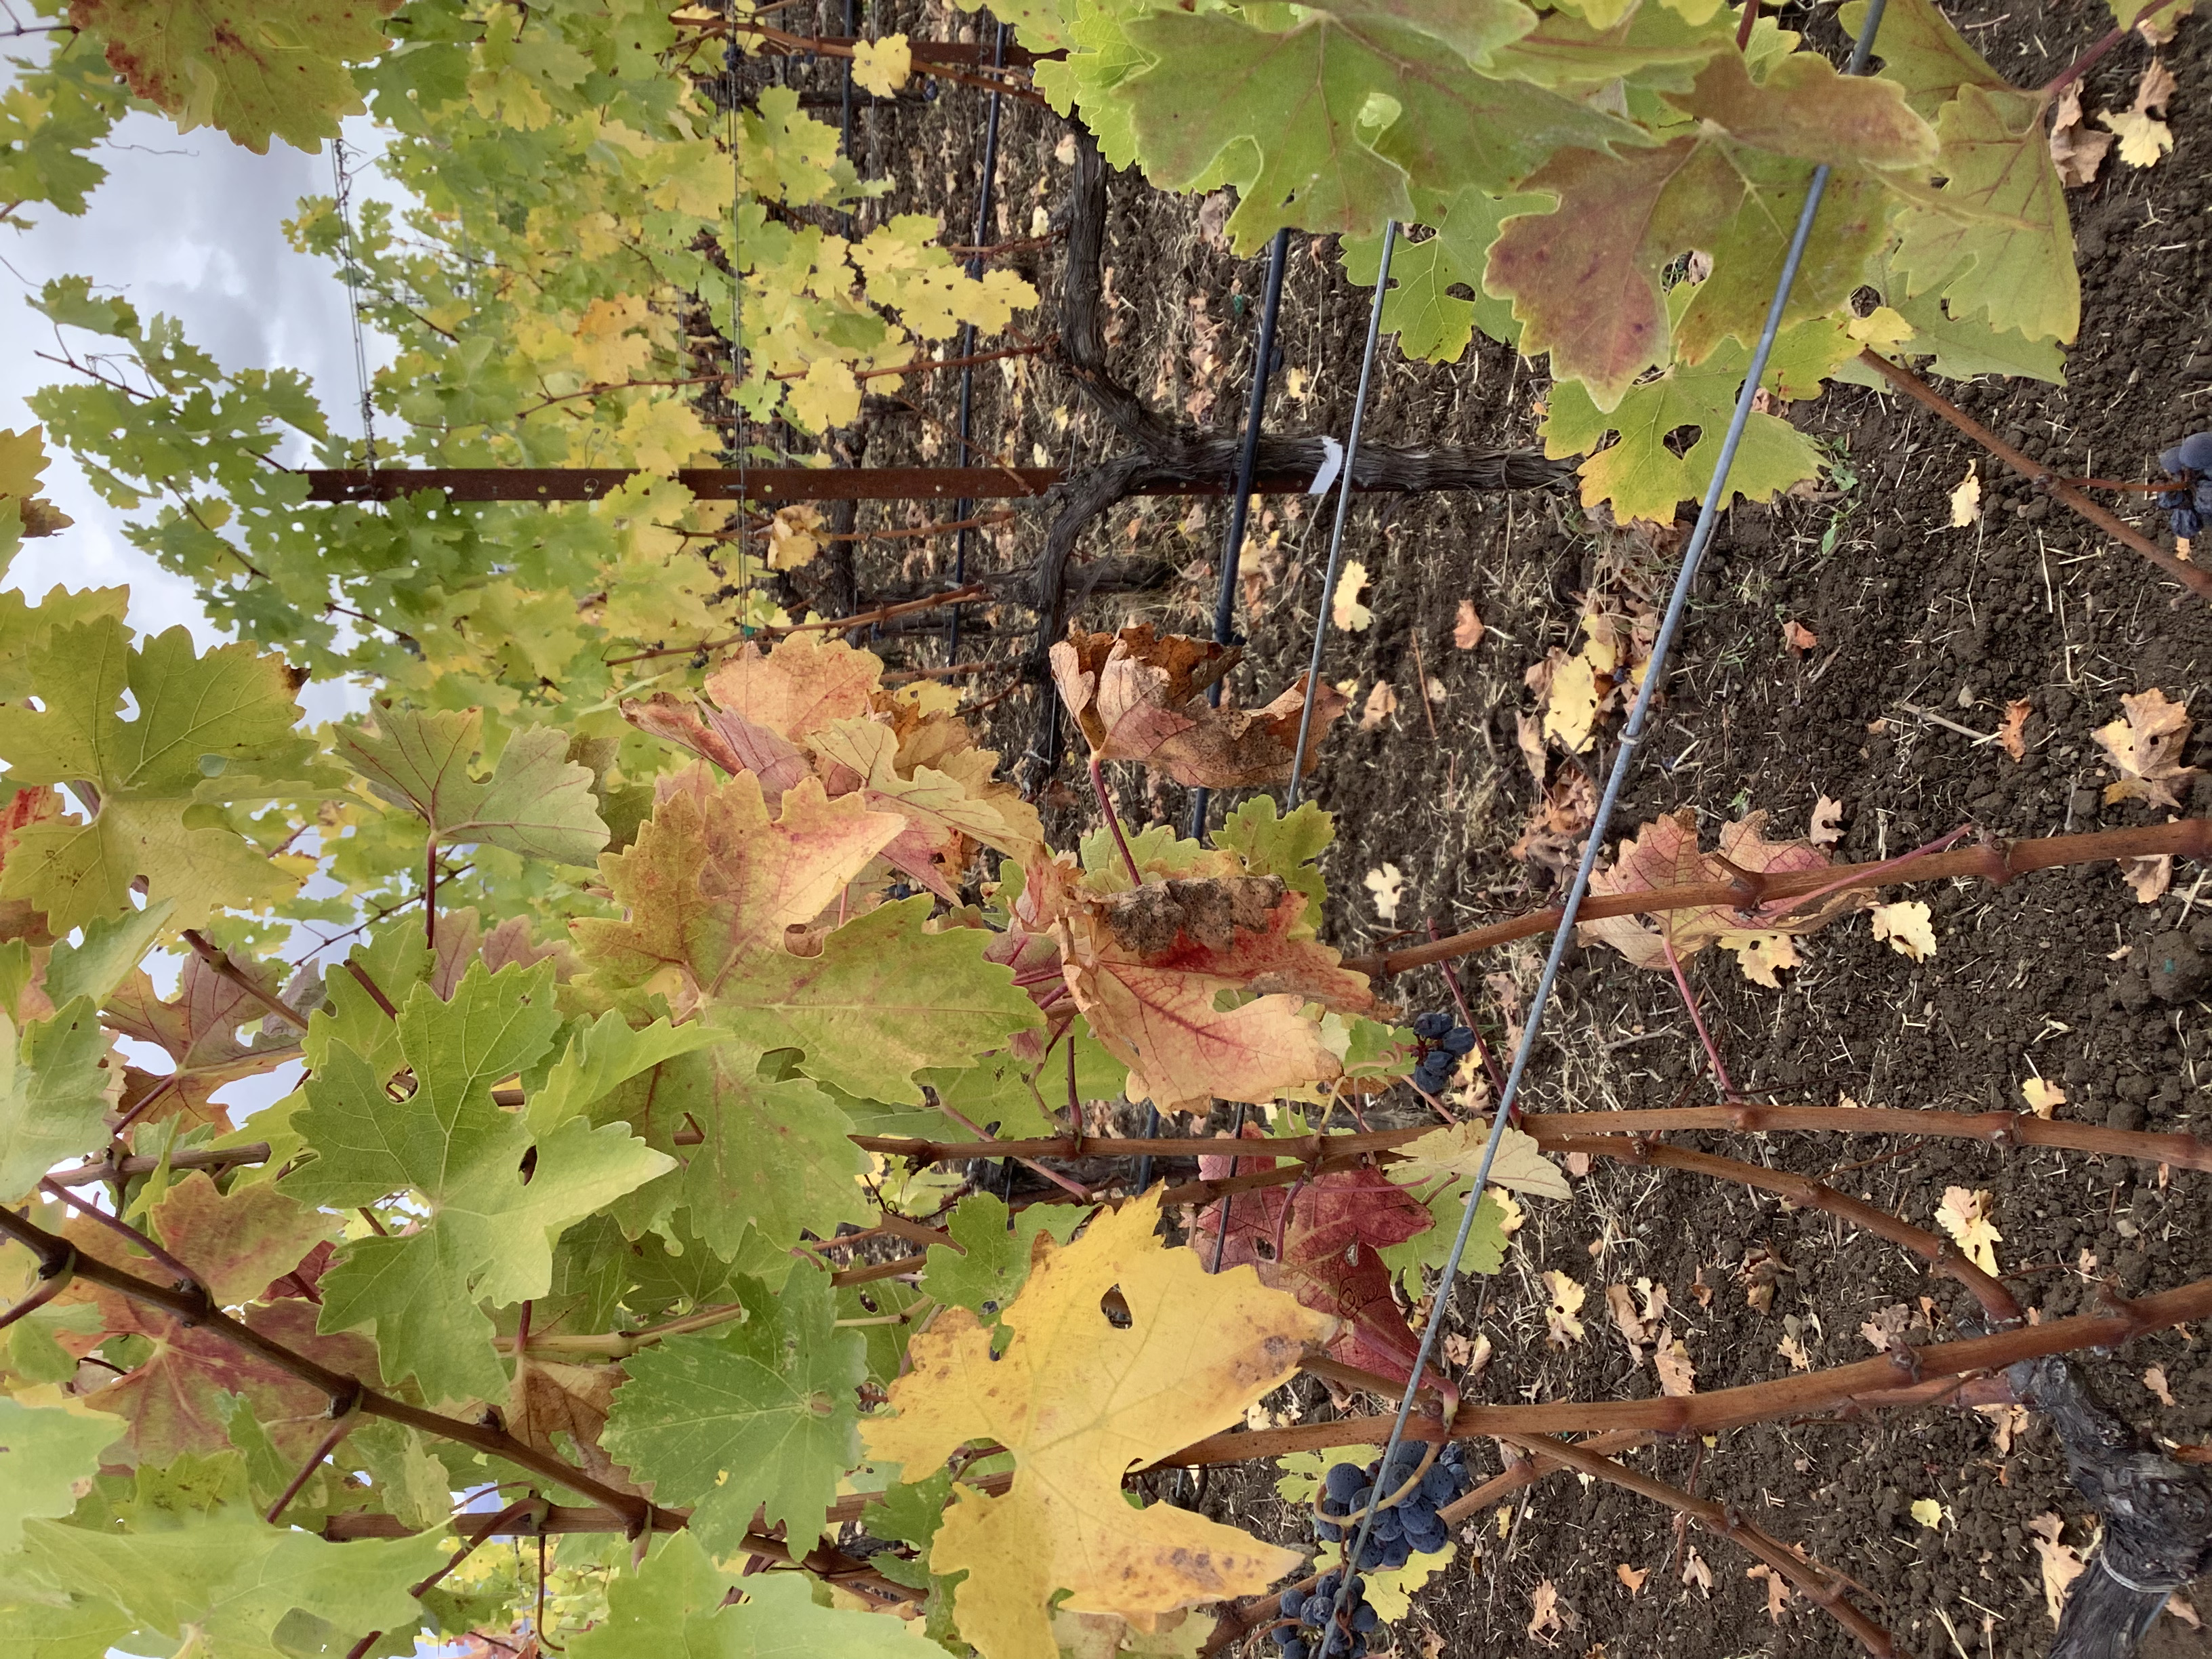
Label: Other Red